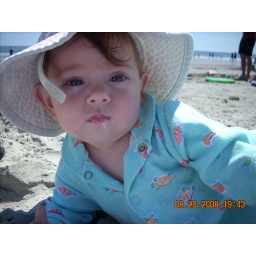
Ella shoved her face in the sand and shook back and forth